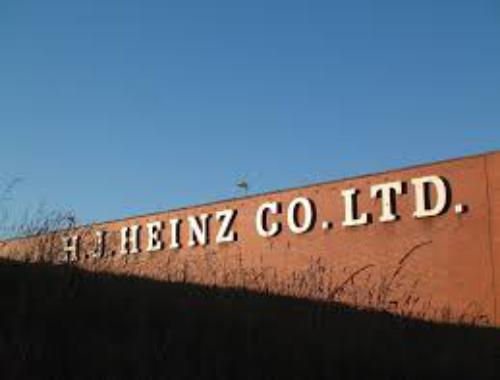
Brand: H. J. Heinz
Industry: Food